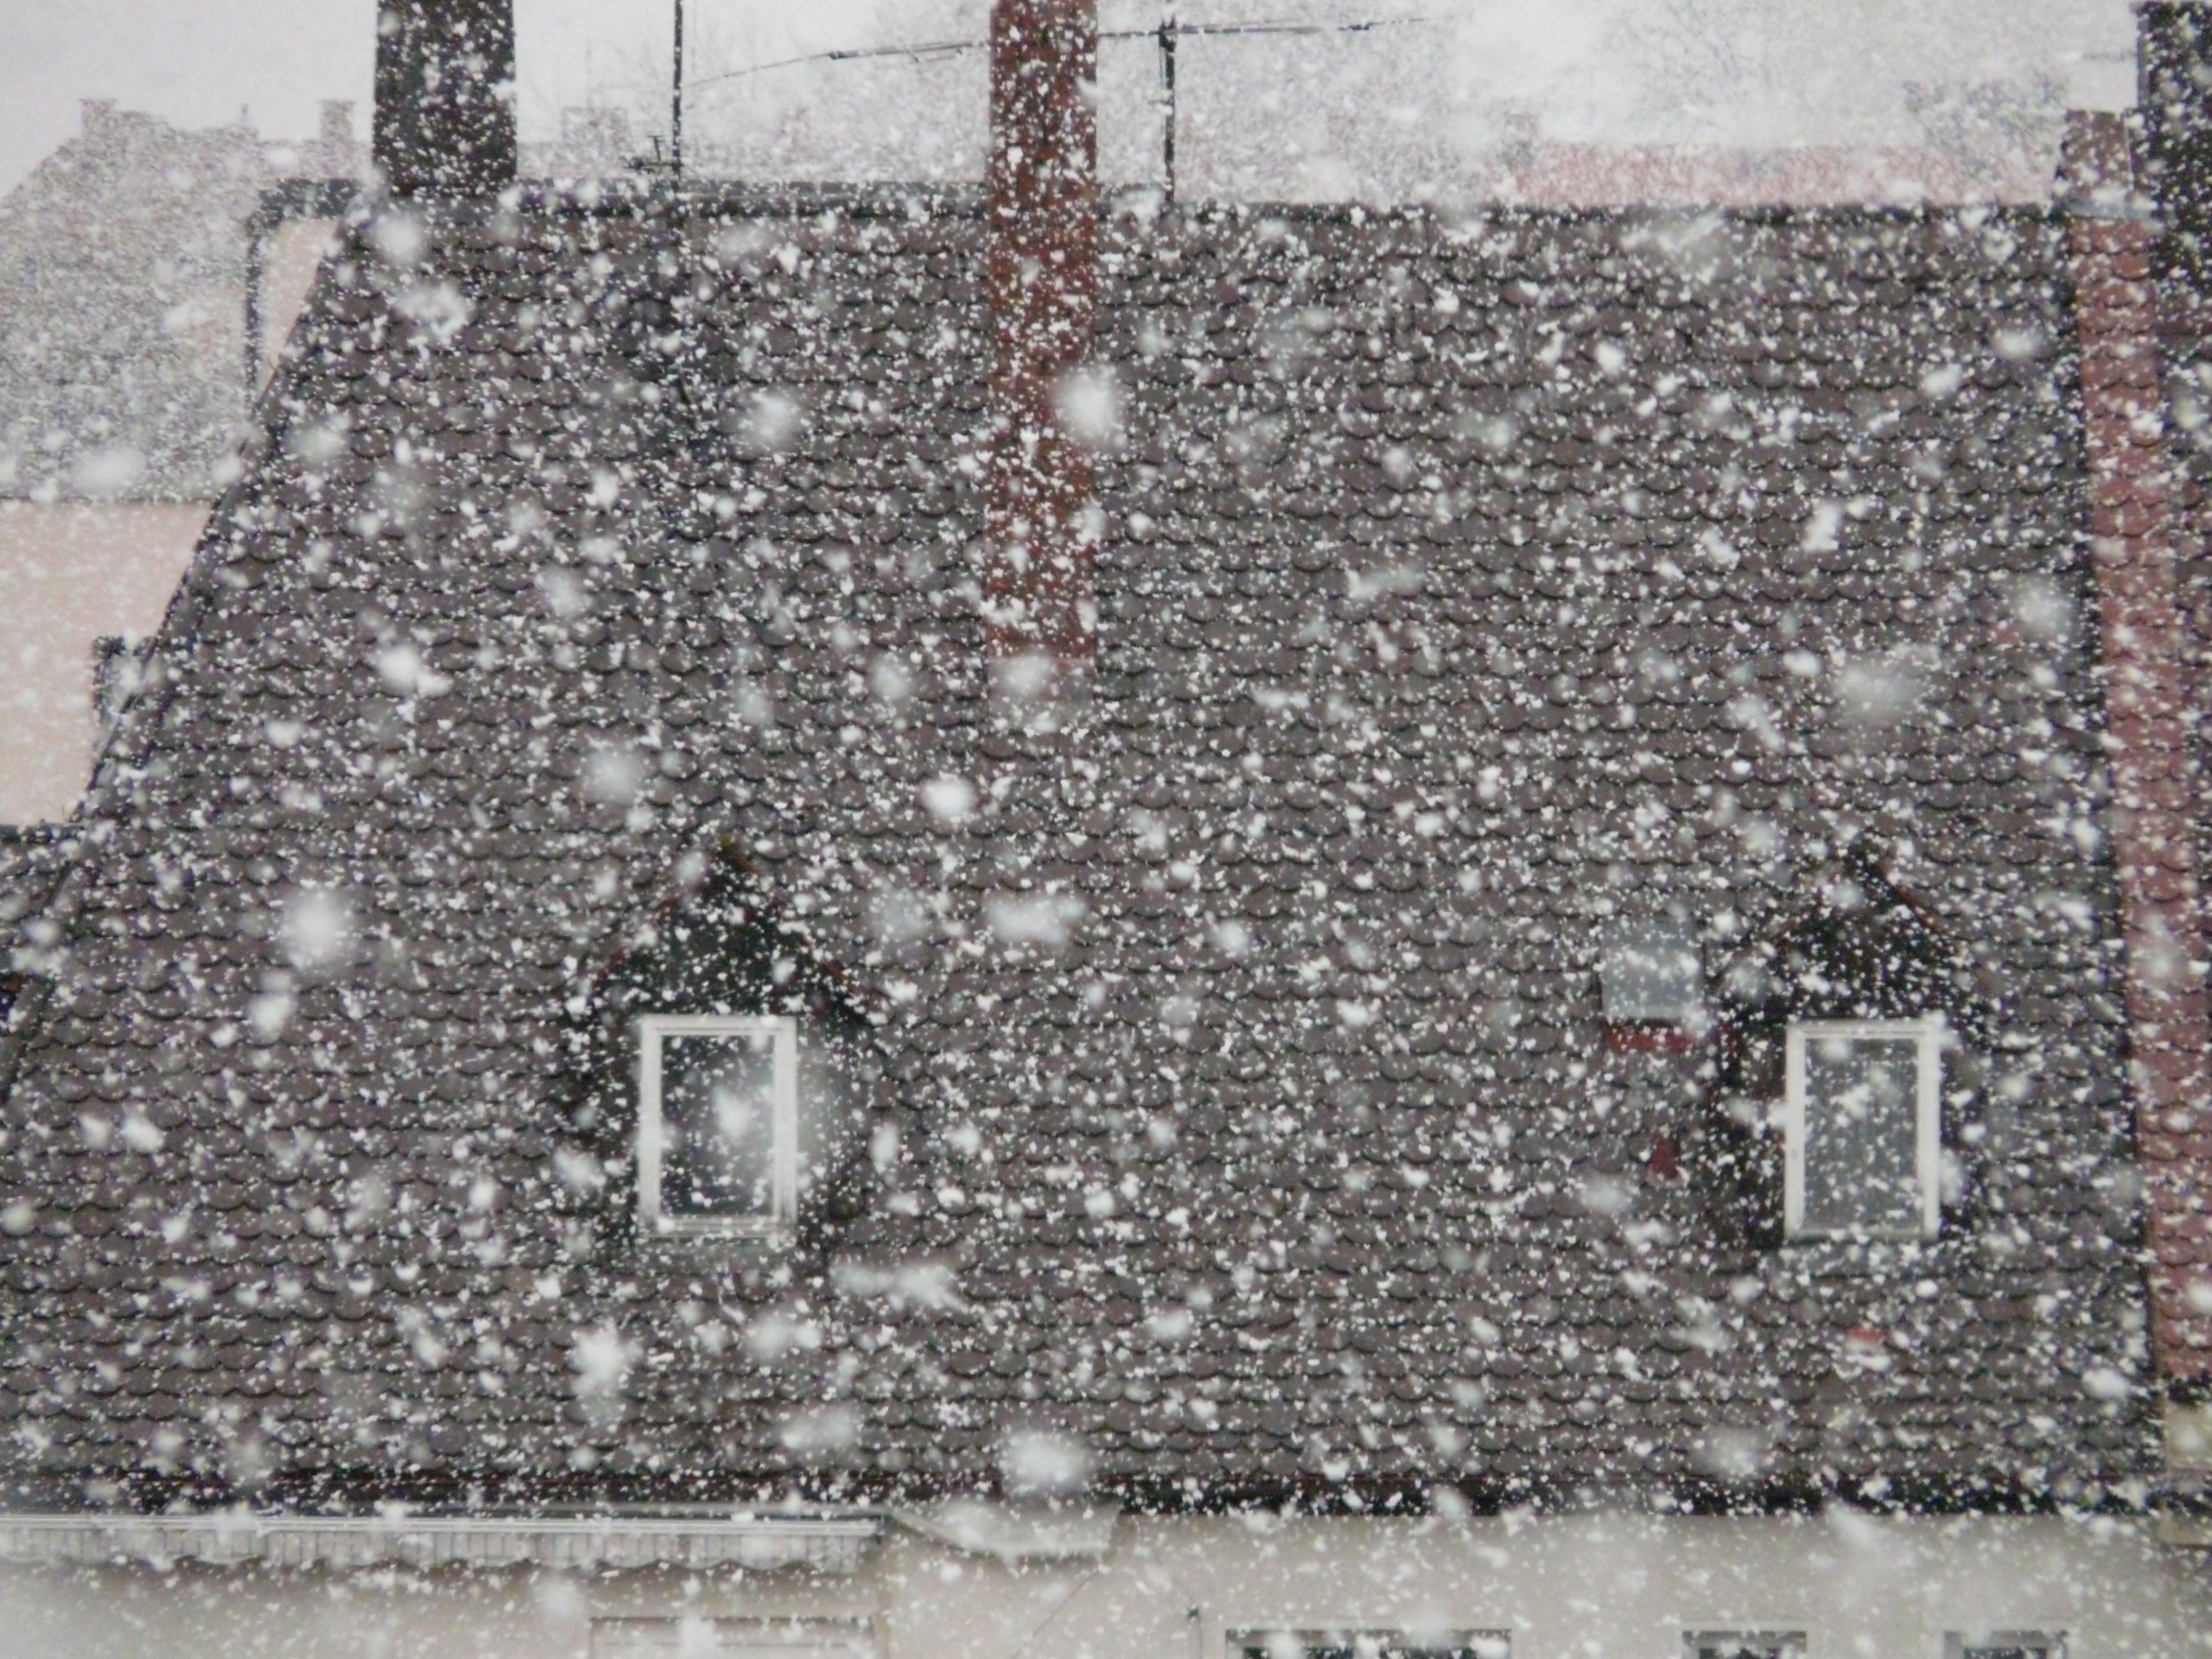
snow, cold, winter, white, city, wall, flake, snowfall, art, homes, icy, overview, blizzard, bad, winter dream, roofs, snowflakes, snow storms